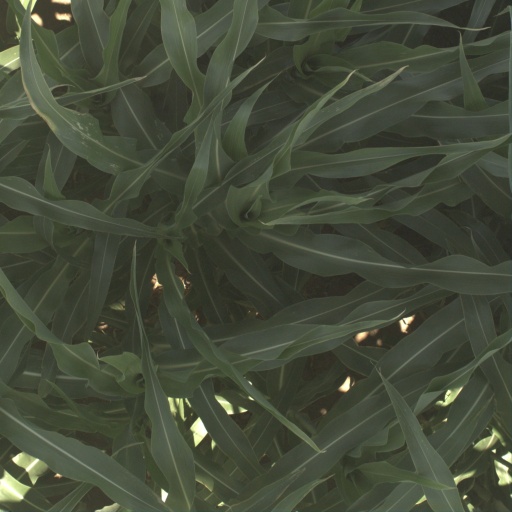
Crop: sorghum